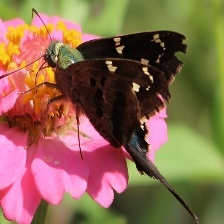
Species: METALMARK